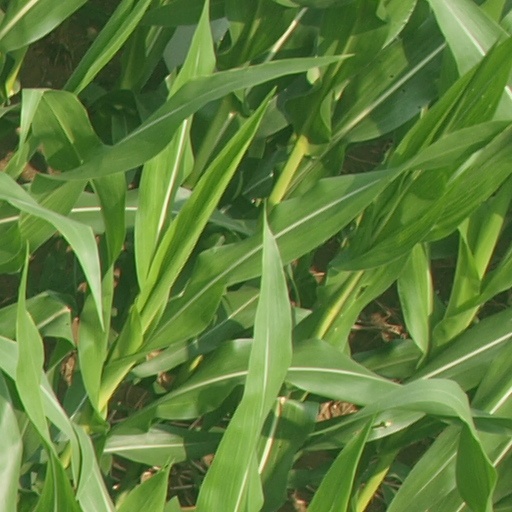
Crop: maize; corn